The Brussels Journal

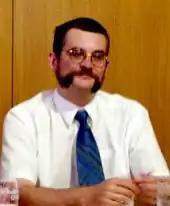
Paul Beliën, editor and founder of The Brussels Journal

Paul Beliën's wife, Alexandra Colen, was a parliamentary member of Vlaams Belang. However, Beliën himself has been at odds with the party at times, criticizing the party for its populism. However, Beliën has since been employed as an advisor by Geert Wilders, leader of the Dutch, right-wing Party for Freedom. According to the Brussels Journal, it is a nonpartisan publication, and most of its writers, both Belgian and non-Belgian, have no affiliation to any political party or organization.